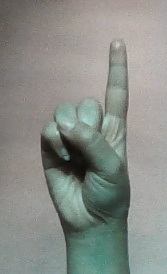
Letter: bb